The Last Dark

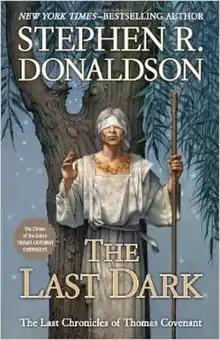
Cover art depicting Caerwood ur-Mahrtiir.

The Last Dark is a fantasy novel by American writer Stephen R. Donaldson, the final book of "The Last Chronicles of Thomas Covenant", ending the story that Donaldson began in 1977 with "Lord Foul's Bane". It was published on October 15, 2013.